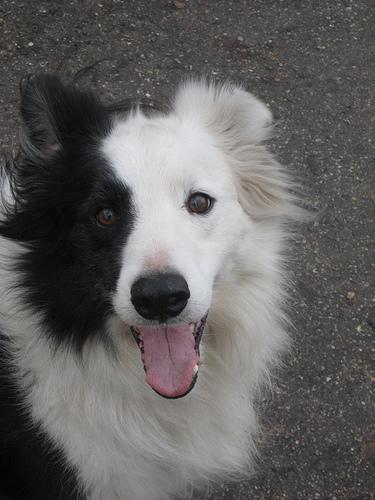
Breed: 2594-n000109-Border_collie